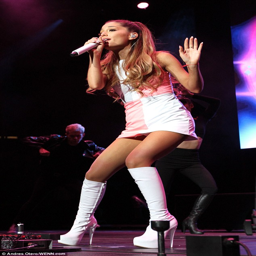
no problem here : singer teamed her white and pink mini dress with her trademark white knee high boots as she showcased her impressive vocals to the crowd